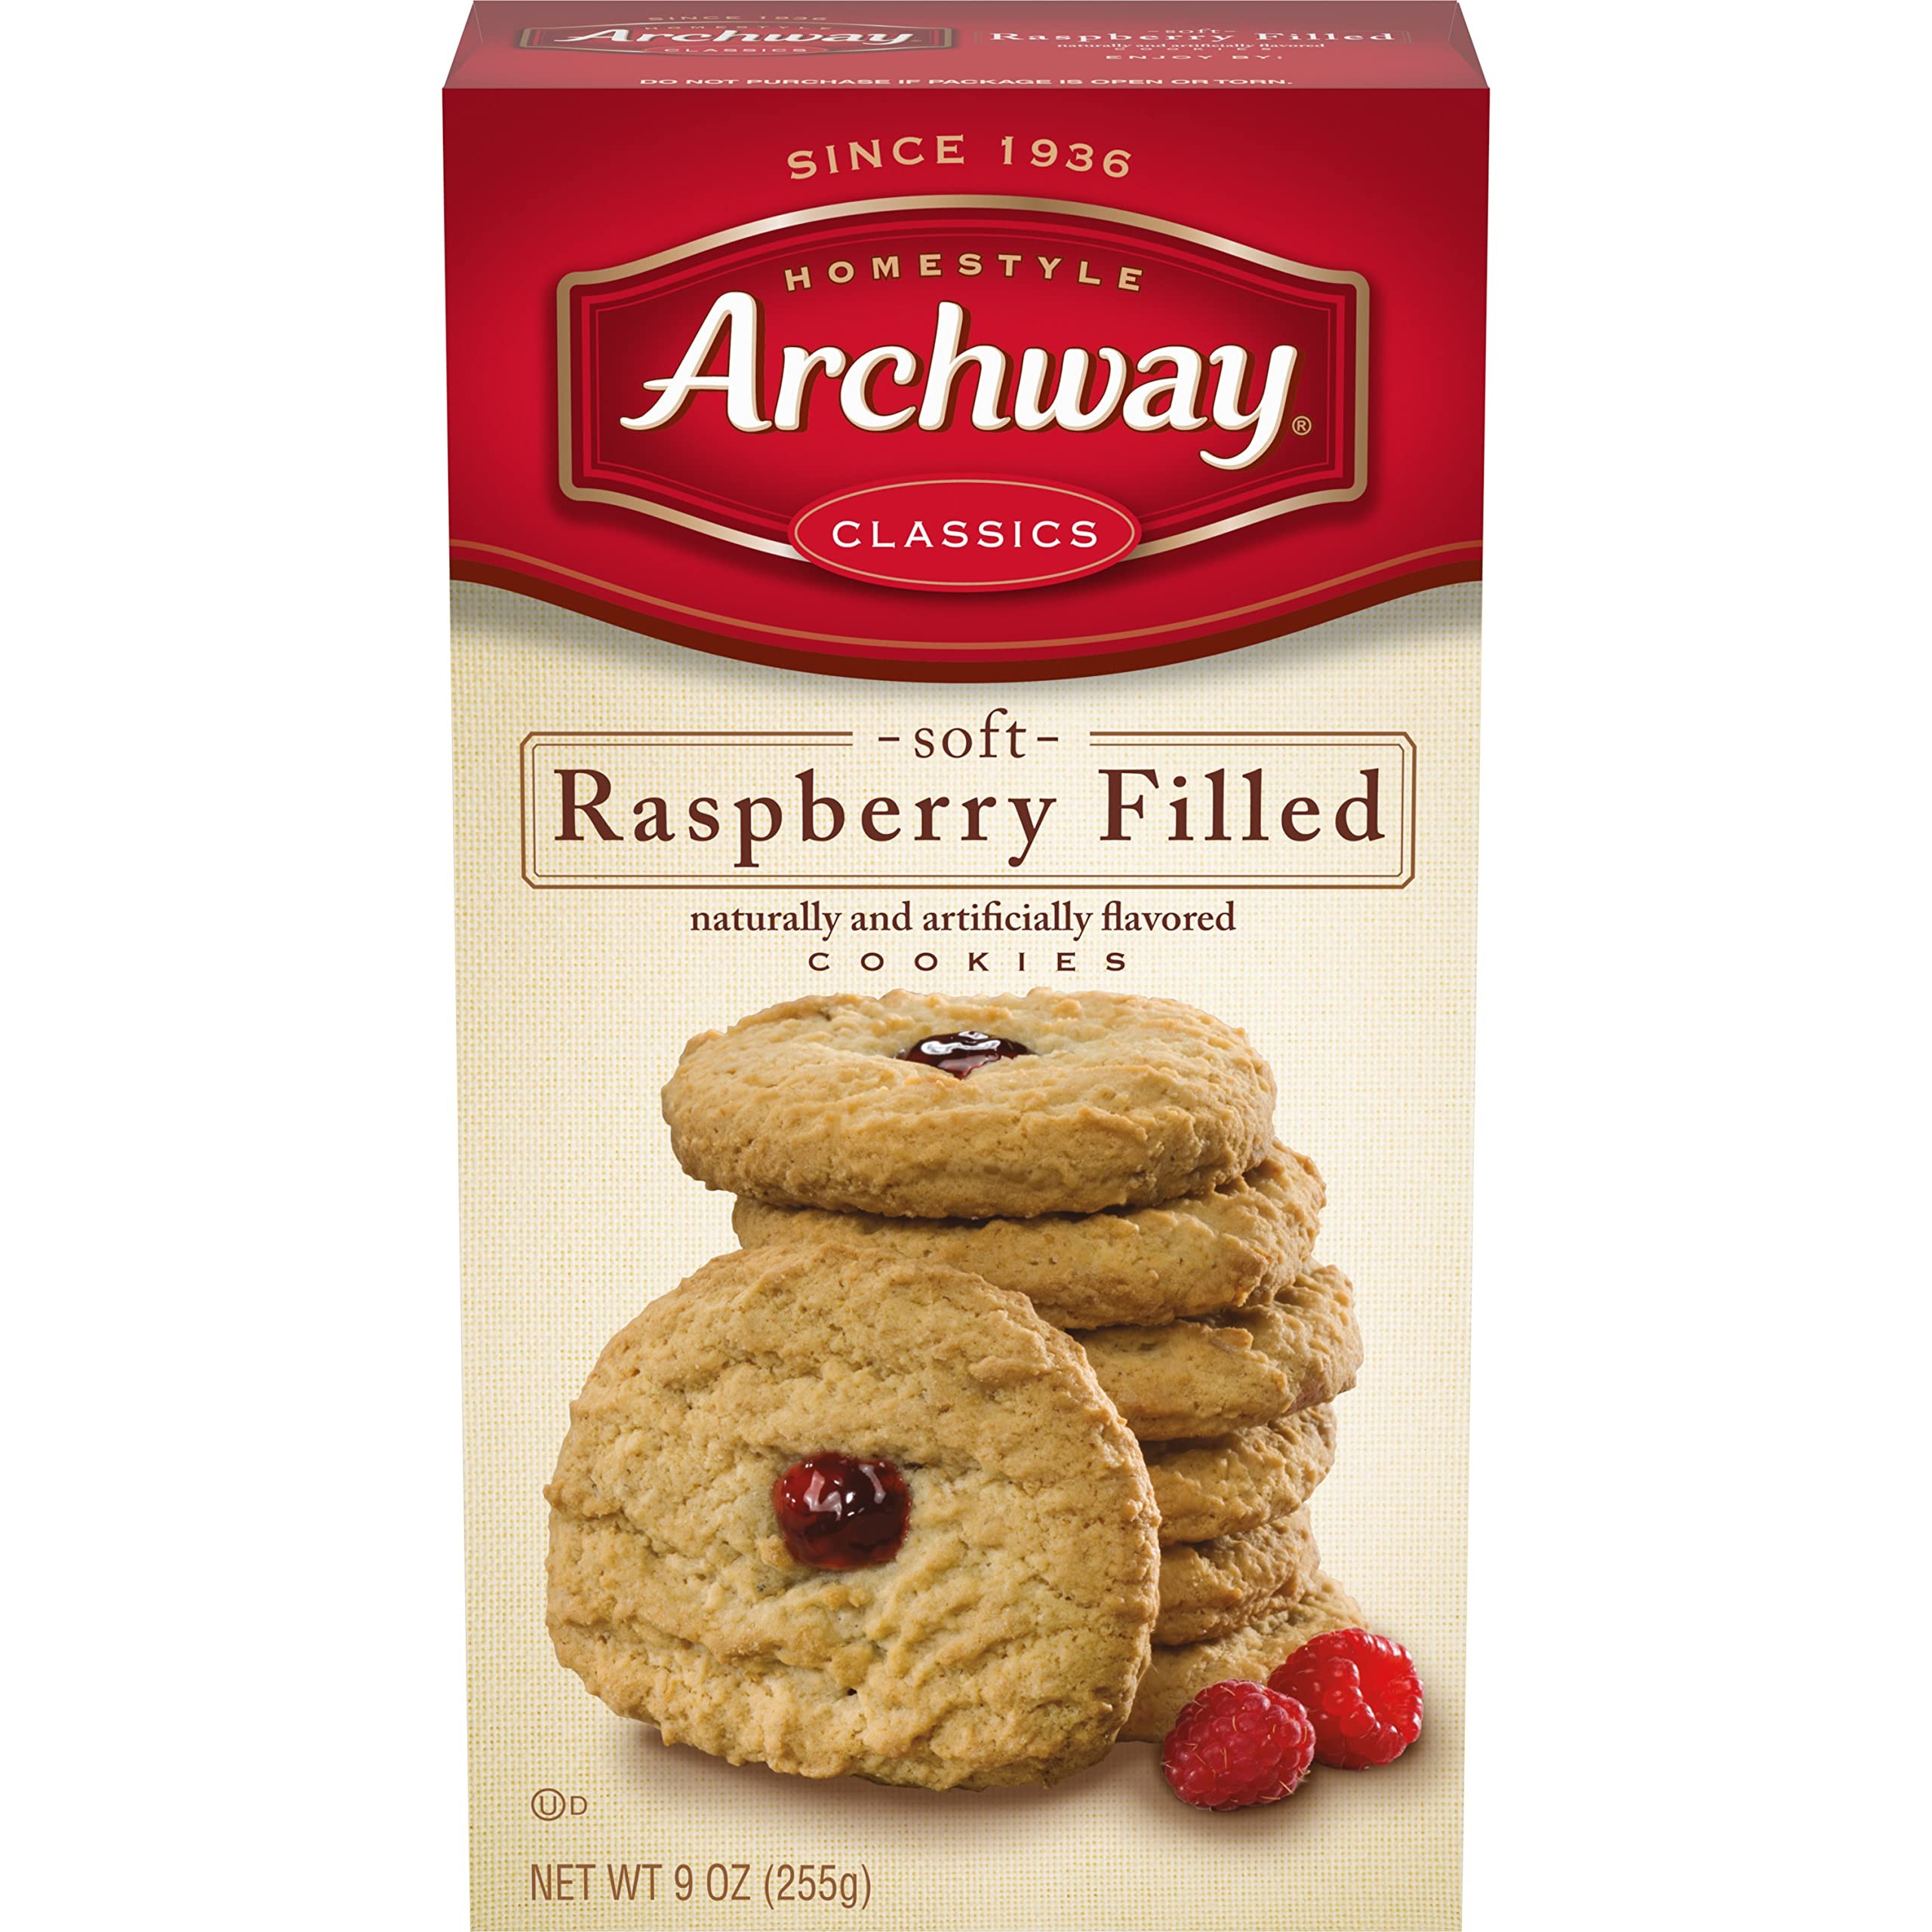
Item Name: Archway Cookies, Raspberry Filled, 9 Oz
Bullet Point 1: Delicate cookies with raspberry flavored filling spread in its center
Bullet Point 2: A delicious combination of raspberry flavored filling and oats in each bite
Bullet Point 3: Soft baked Archway raspberry flavored and oat cookies
Bullet Point 4: 0g trans fat per serving; kosher orthodox union dairy
Bullet Point 5: Each cookie is 90 calories, 12 cookies per box
Value: 9.0
Unit: Ounce

Price: 5.94